Stefano Bonsignori (bishop)

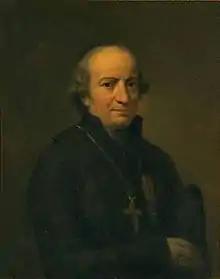
Bonsignori

Stefano Bonsignori or Bonsignore O.SS.C.A. (23 February 1738, Busto Arsizio - 23 December 1826, Faenza) was an Italian cleric, bishop and theologian. Napoleon I appointed him patriarch of Venice, but this appointment was not confirmed by the Holy See.